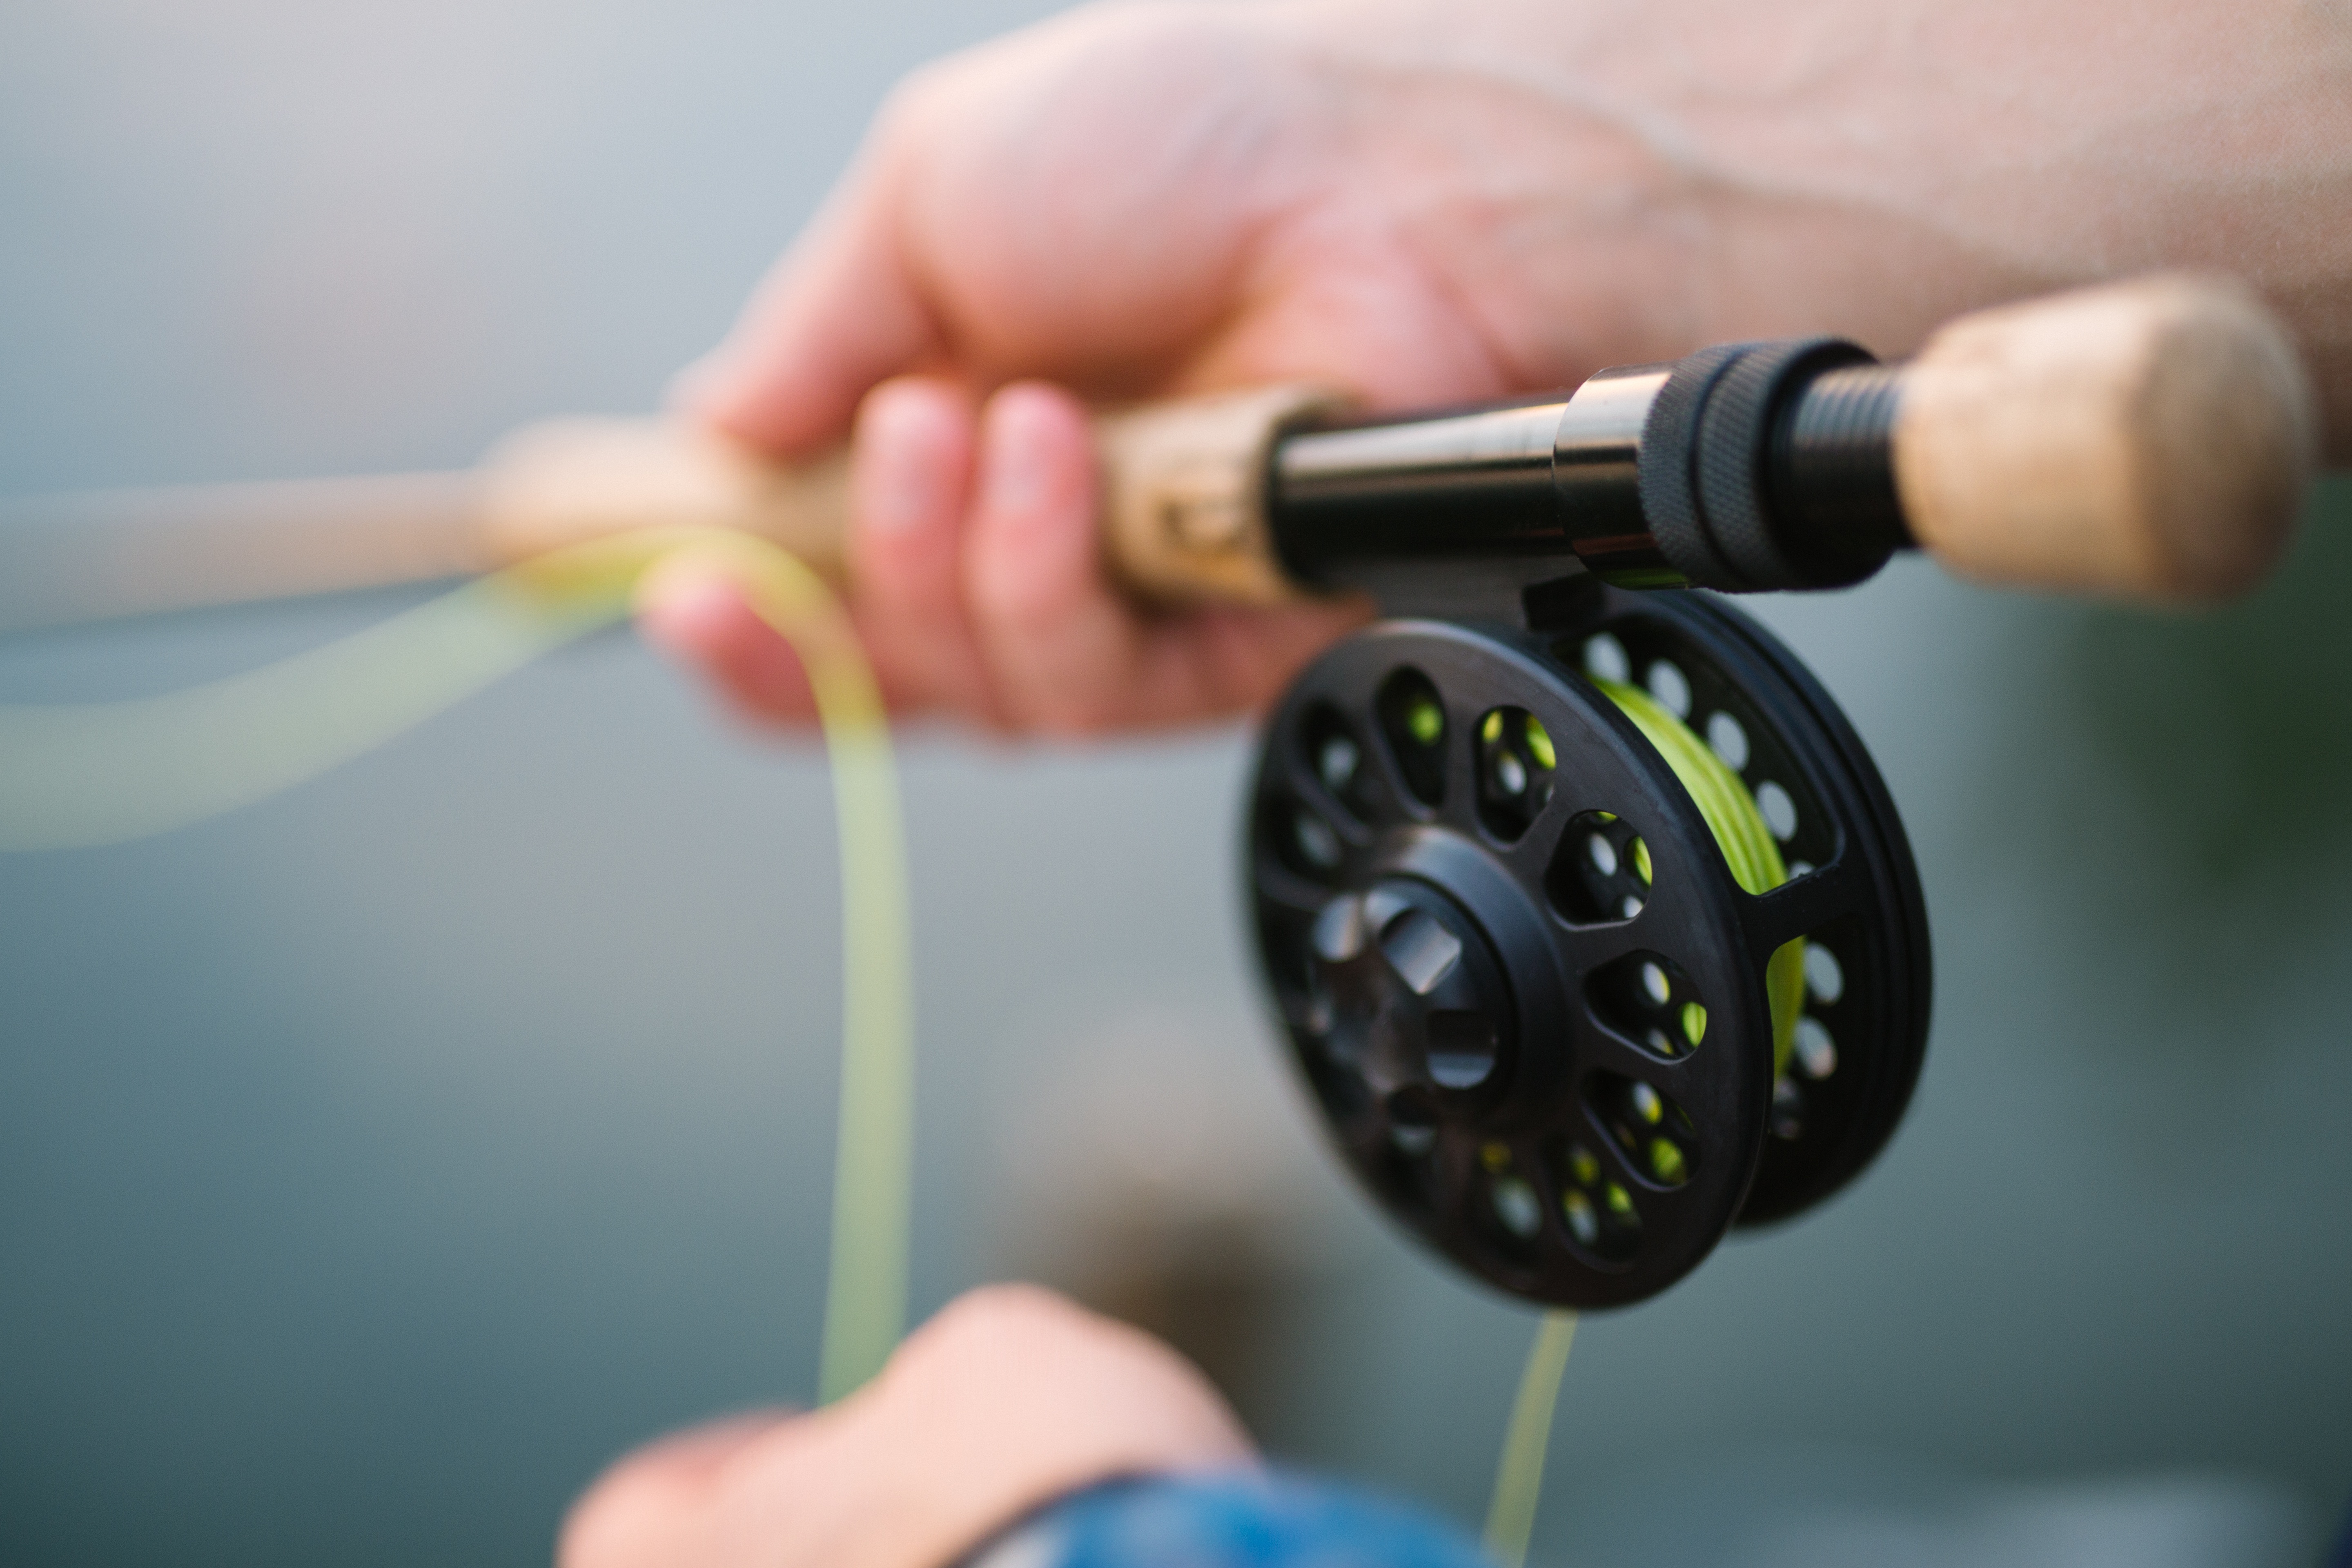
hand, wheel, finger, green, fishing, fisherman, fishing rod, reel, fishing reel, close up, product